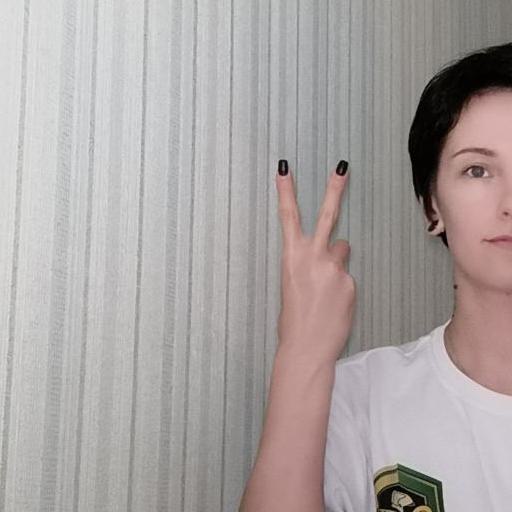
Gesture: peace_inverted